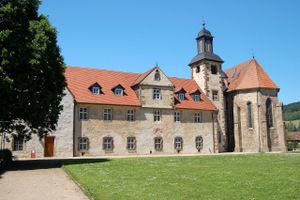
cloître Haydau